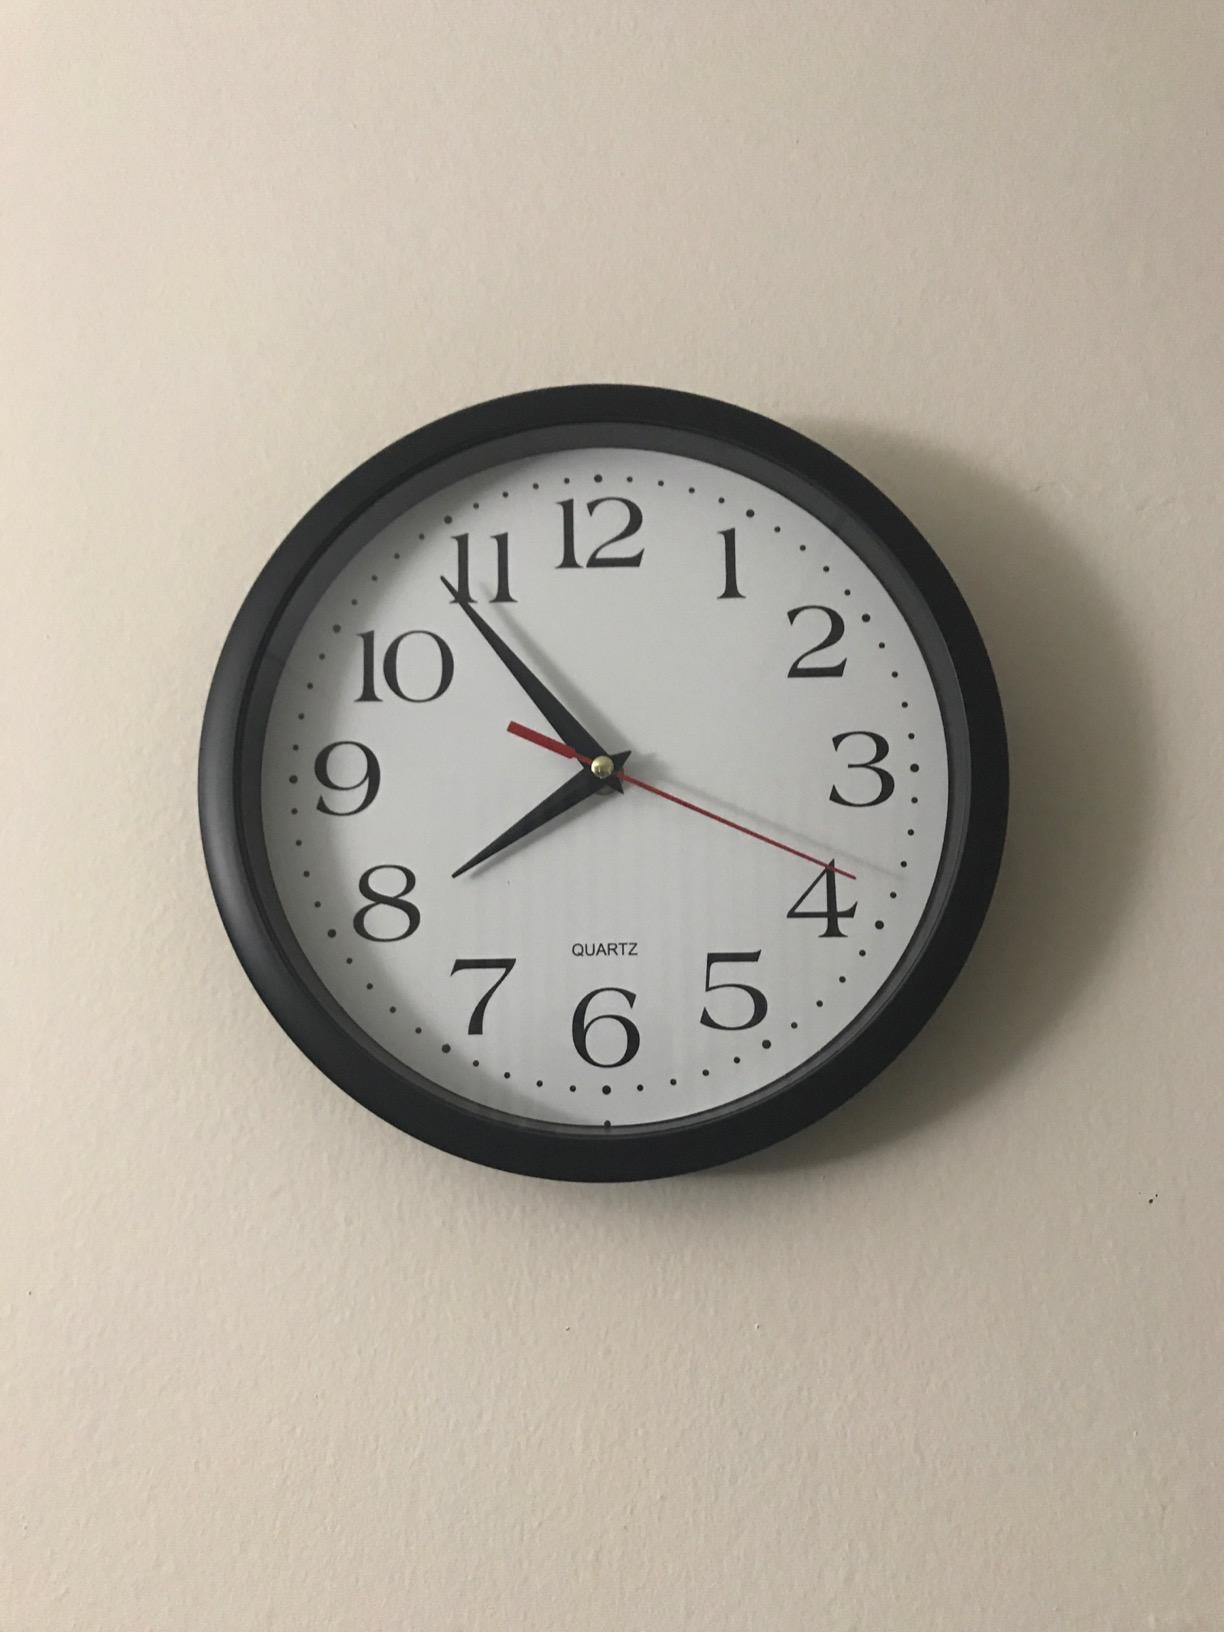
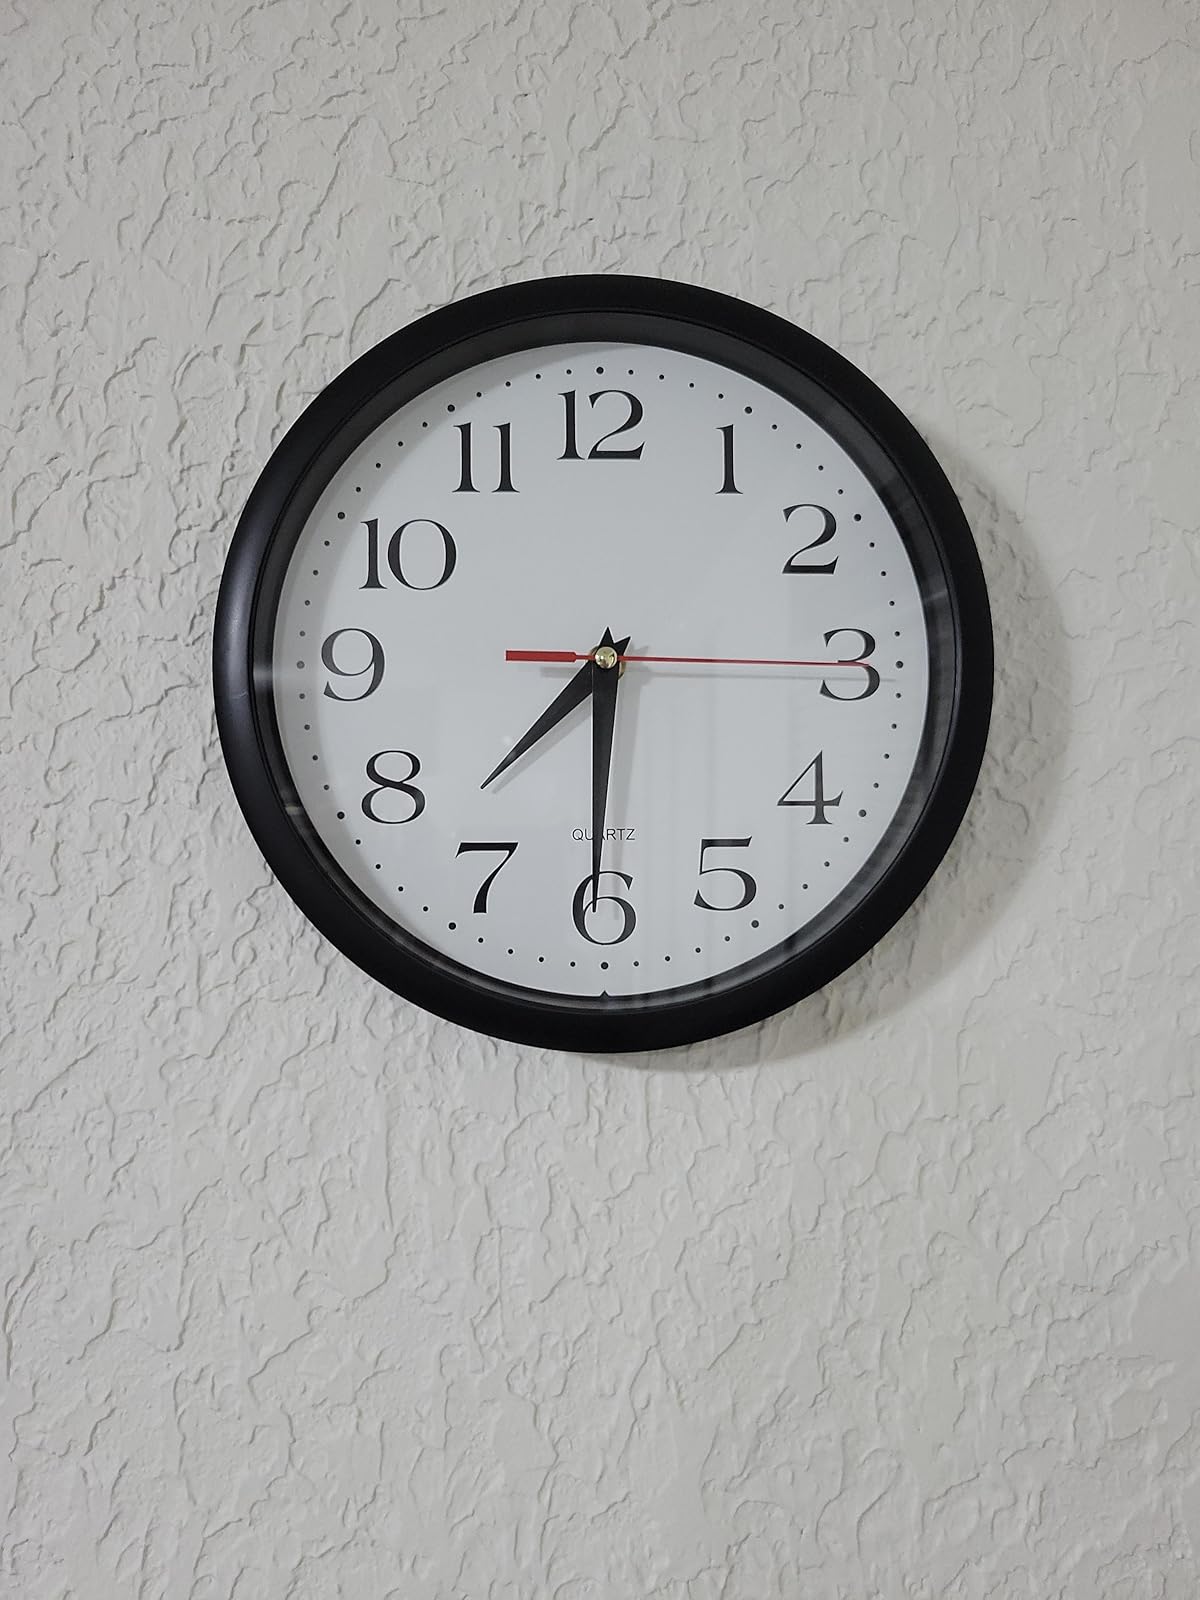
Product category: clock
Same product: yes